COVID-19 pandemic in Suriname

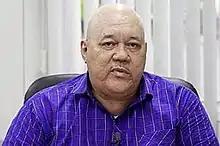
Jerry Slijngard

In March 2020 the council of ministers appointed a COVID-19 management team under the lead of the director of the Ministry of Public Health Cleopatra Jessurun and further consisted of: